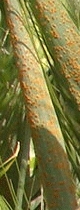
Label: Wheat___Brown_Rust